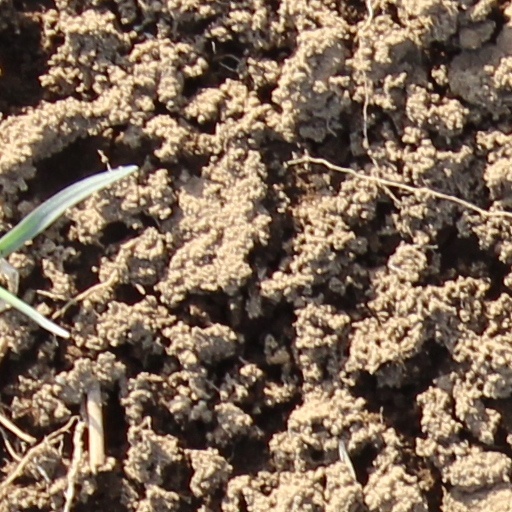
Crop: wheat